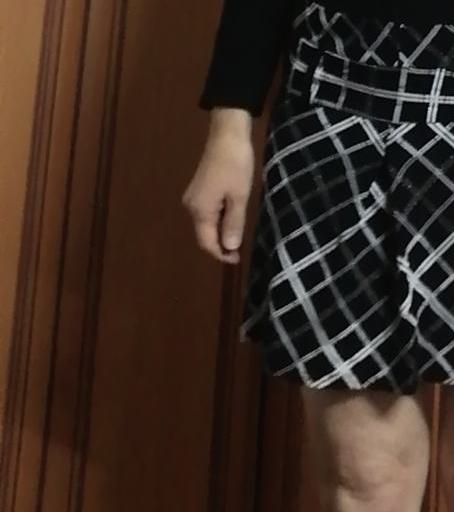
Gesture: no_gesture